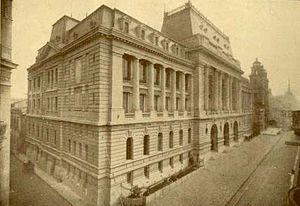
Le Colegio Nacional de Buenos Aires est un établissement d’enseignement secondaire d’élite, situé à Buenos Aires en Argentine, et rattaché, au même titre que l’École supérieure de commerce Carlos Pellegrini et l’Institut libre d’enseignement secondaire, à l’université de Buenos Aires. Fondé en 1661 par l’administration espagnole comme collège jésuite sous le nom de Collège royal Saint-Charles, il connut après la révolution de Mai, au gré des régimes politiques successifs, plusieurs changements d’orientation idéologique et quelques avatars architecturaux, sans remettre en cause, aux yeux des Argentins, la rémanence de cette institution qui fonctionna comme une pépinière de personnalités illustres, dont quatre présidents de la république. La Manzana de las Luces, l’îlot urbain où se trouve l’établissement, a été classé monument historique en 1943.